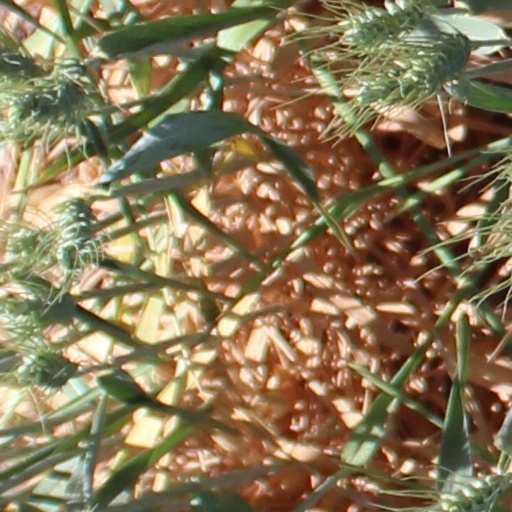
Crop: wheat